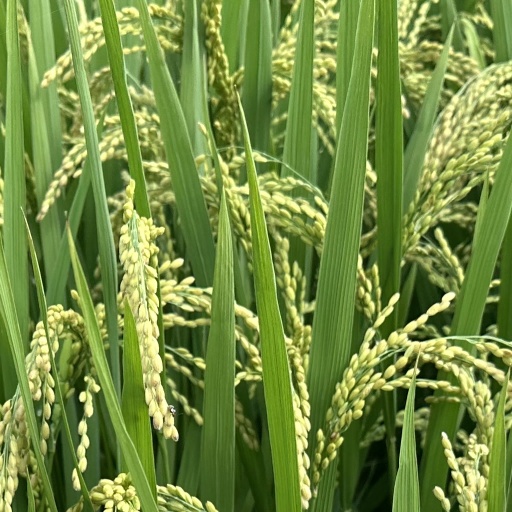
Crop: rice